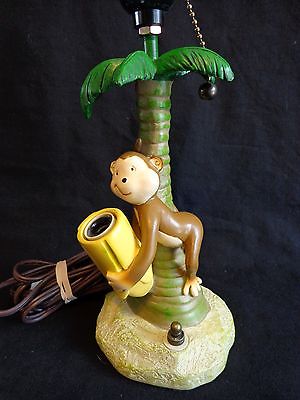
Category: lamp